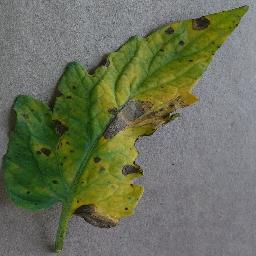
Label: Tomato___Early_blight